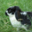
Label: rabbit